Indo-Pakistani Naval War of 1971

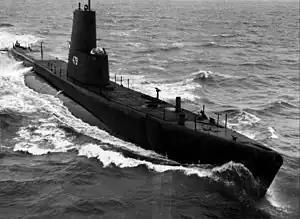
Pakistan's "Ghazi" was the only long range submarine operated by either of the warring nations in 1965. The sinking of PNS "Ghazi" played a point of turning role in Indian Naval operations in East Pakistan

The Pakistan Navy responded by deploying her ageing long-range submarine, PNS "Ghazi", to counter the threat as the Naval Command had overruled the objections by her officers. The PNS "Ghazi", under the command of Commander Zafar Muhammad Khan, was assigned to locate the INS "Vikrant", but when it was not able to locate, decided to mine the port of Visakhapatnam – the headquarters of Eastern Naval Command. The Indian Navy's Naval Intelligence laid a trap to sink the submarine by giving fake reports about the aircraft carrier. At around midnight of 3–4 December, the PNS "Ghazi" began its operation of laying mines. The Indian Navy dispatched to counter the threat.